Mikel Oyarzabal

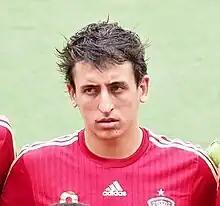
Oyarzabal with the Spain under-18s in 2015

Oyarzabal represented Spain at under-18, under-19 and under-21 levels. On 17 May 2016, aged 19, he was called up to the senior squad for a friendly against Bosnia and Herzegovina. Twelve days later, he replaced Nolito (who had scored) at the hour mark of the 3–1 win.